Ithaca, New York

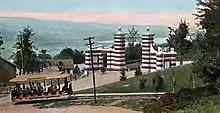
A 1907 illustration of a streetcar passing Eddy Gate, the main entrance to Cornell University at the time

The economy of Ithaca is based on education and further supported by agriculture, technology and tourism. As of 2006, Ithaca has continued to have one of the few expanding economies in New York State outside New York City. It draws commuters for work from the neighboring rural counties of Cortland, Tioga, and Schuyler, as well as from the more urbanized Chemung County.